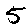
Label: 5